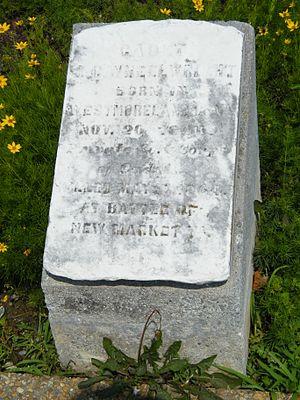
La bataille de New Market est une bataille livrée le 15 mai 1864, en Virginie lors des campagnes de la vallée 1864 pendant la guerre de Sécession. Une armée confédérée de fortune de 4 100 hommes, qui comprend des cadets de l'institut militaire de Virginie, force le major général de l'Union Franz Sigel et son armée à quitter la vallée de la Shenandoah.